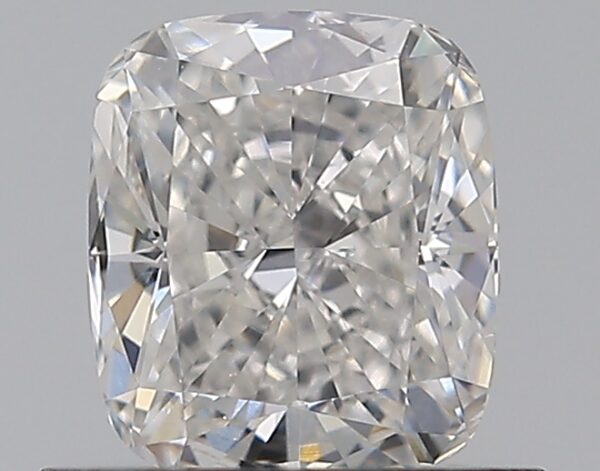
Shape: cushion
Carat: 0.7
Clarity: VS2
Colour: F
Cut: EX
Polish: EX
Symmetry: VG
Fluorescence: N
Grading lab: GIA
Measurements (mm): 5.49 x 4.76 x 3.21